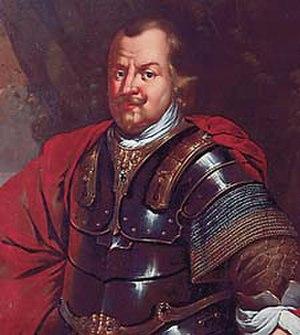
Johan Banér, ou encore Jean Gustavson Baner, vulgairement appelé Banier, est un commandant en chef suédois à l'époque de la guerre de Trente Ans.